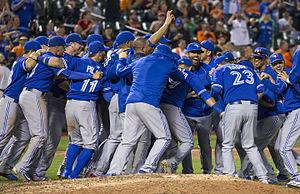
Les Blue Jays de Toronto sont une franchise canadienne de la Ligue majeure de baseball établie à Toronto, Ontario. Fondés en 1977, ils deviennent la deuxième équipe canadienne du baseball majeur et évoluent depuis dans la division Est de la Ligue américaine. Les matchs locaux sont disputés au Rogers Centre.